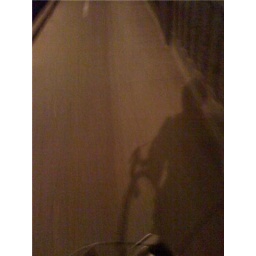
biking over burrard street bridge after my first shift at the noodle box.